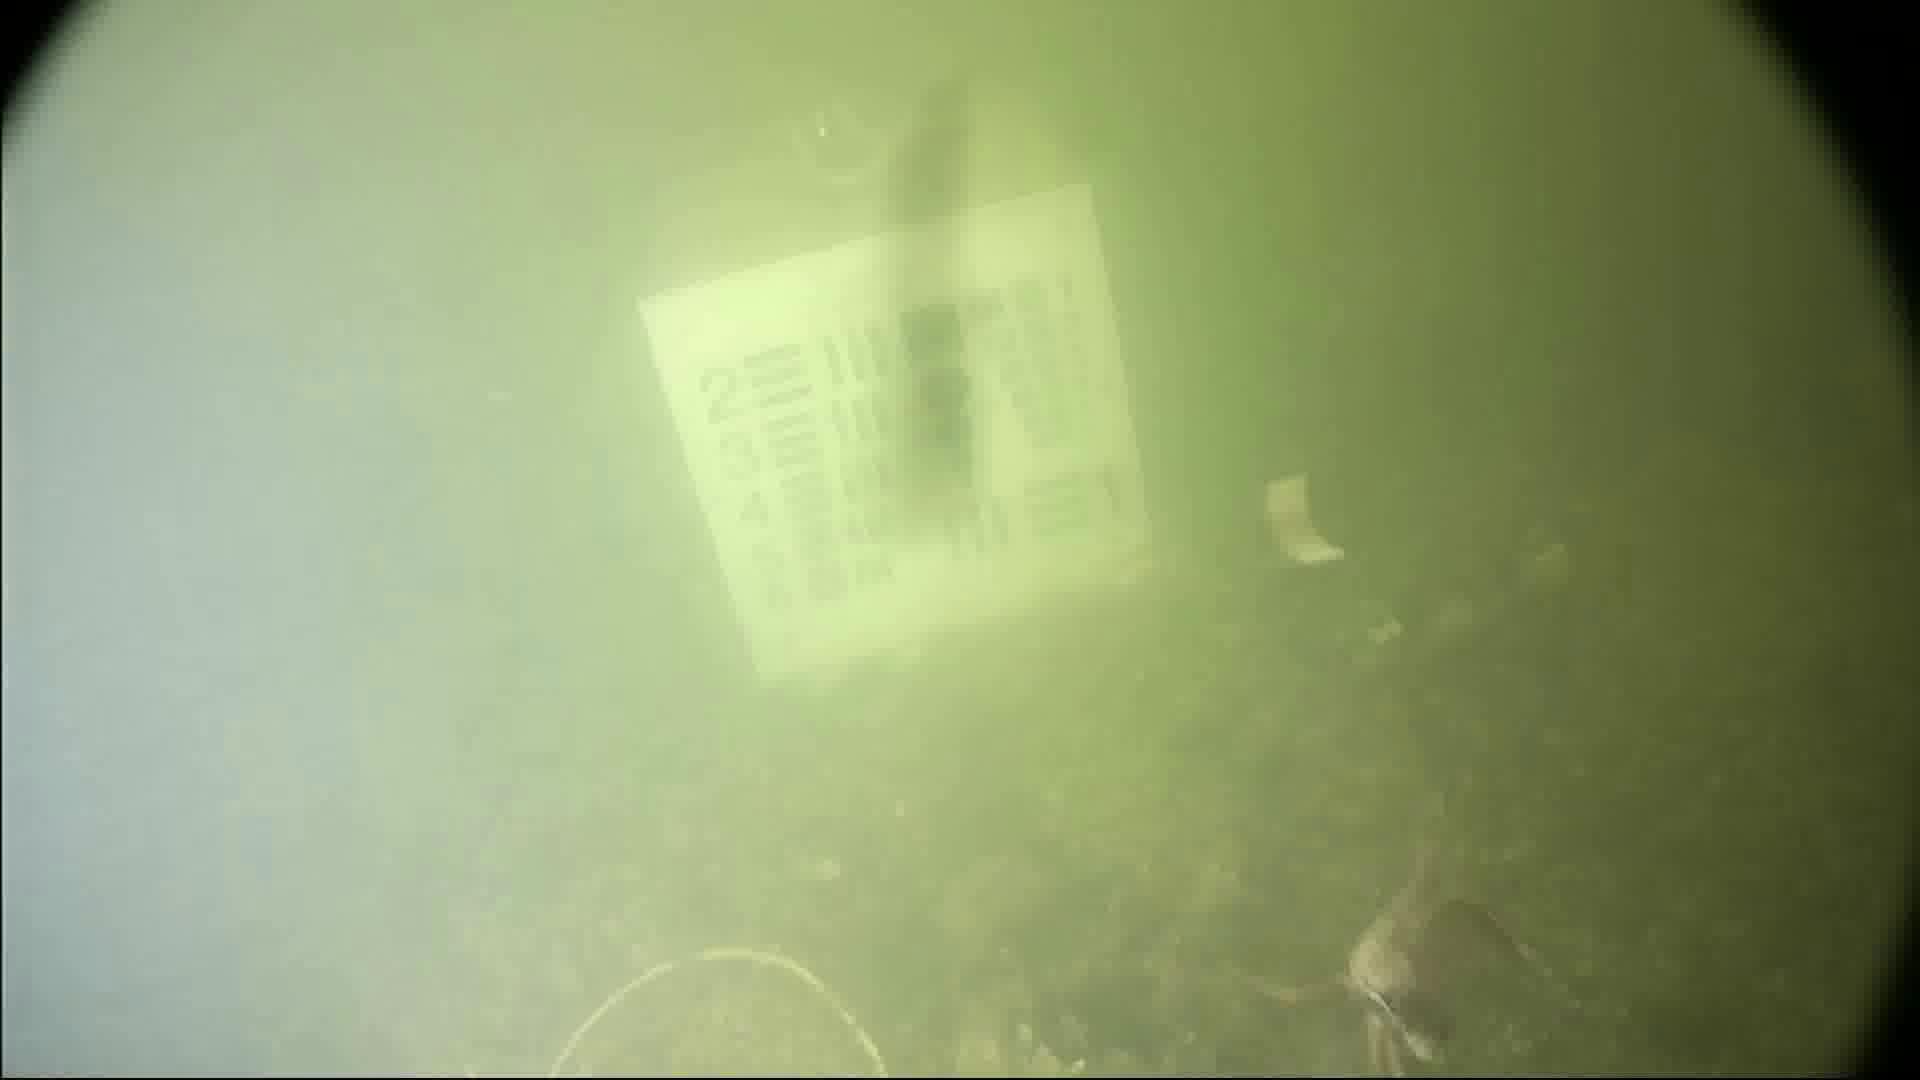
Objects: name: crab